2011 Men's Junior World Handball Championship

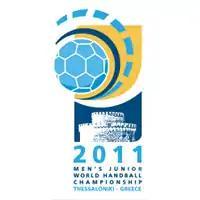

The 2011 Men's Junior World Handball Championship was the 18th edition of the tournament and was held at Thessaloniki, Greece from July 17–31, 2011.